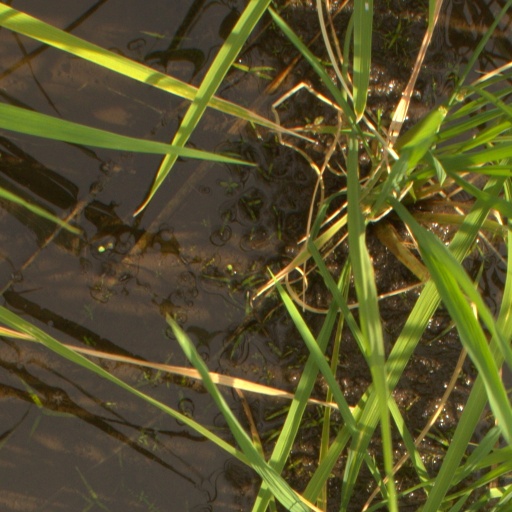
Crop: rice